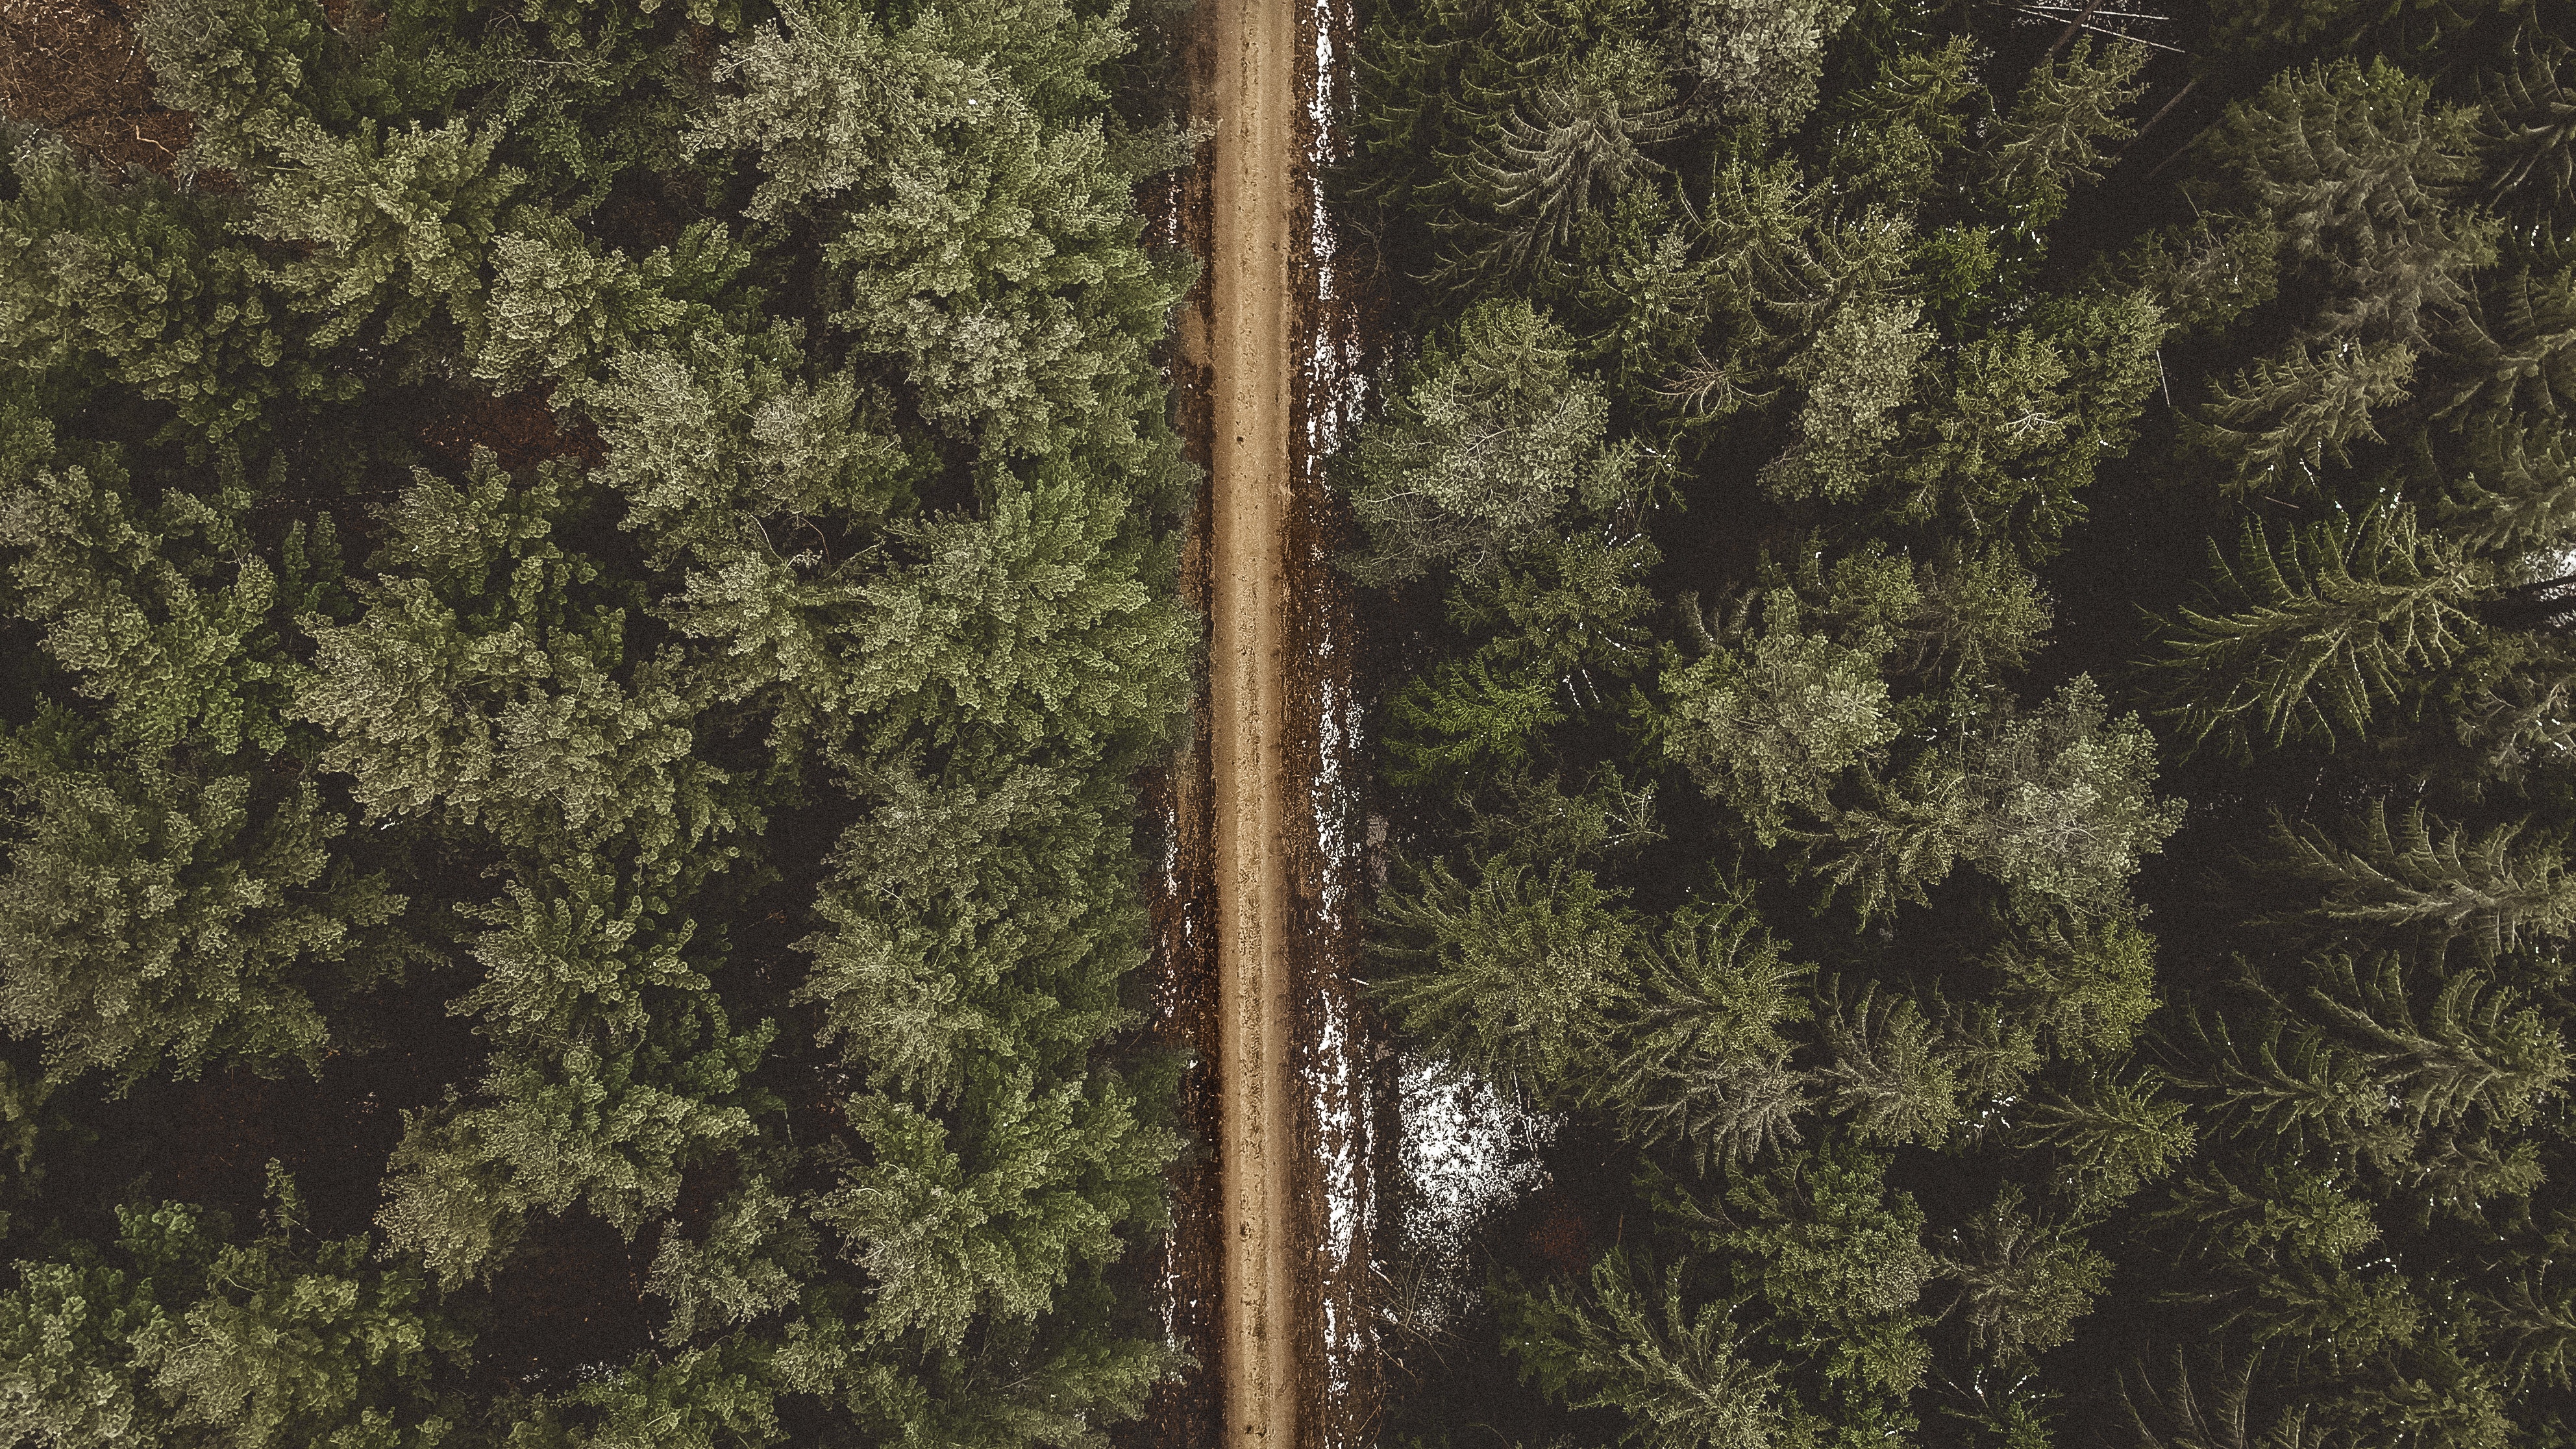
tree, plant, botany, leaf, woody plant, forest, wood, grass, plant stem, trunk, pine family